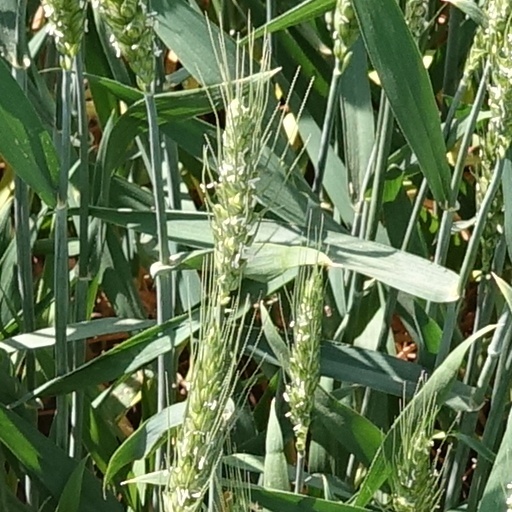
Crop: wheat